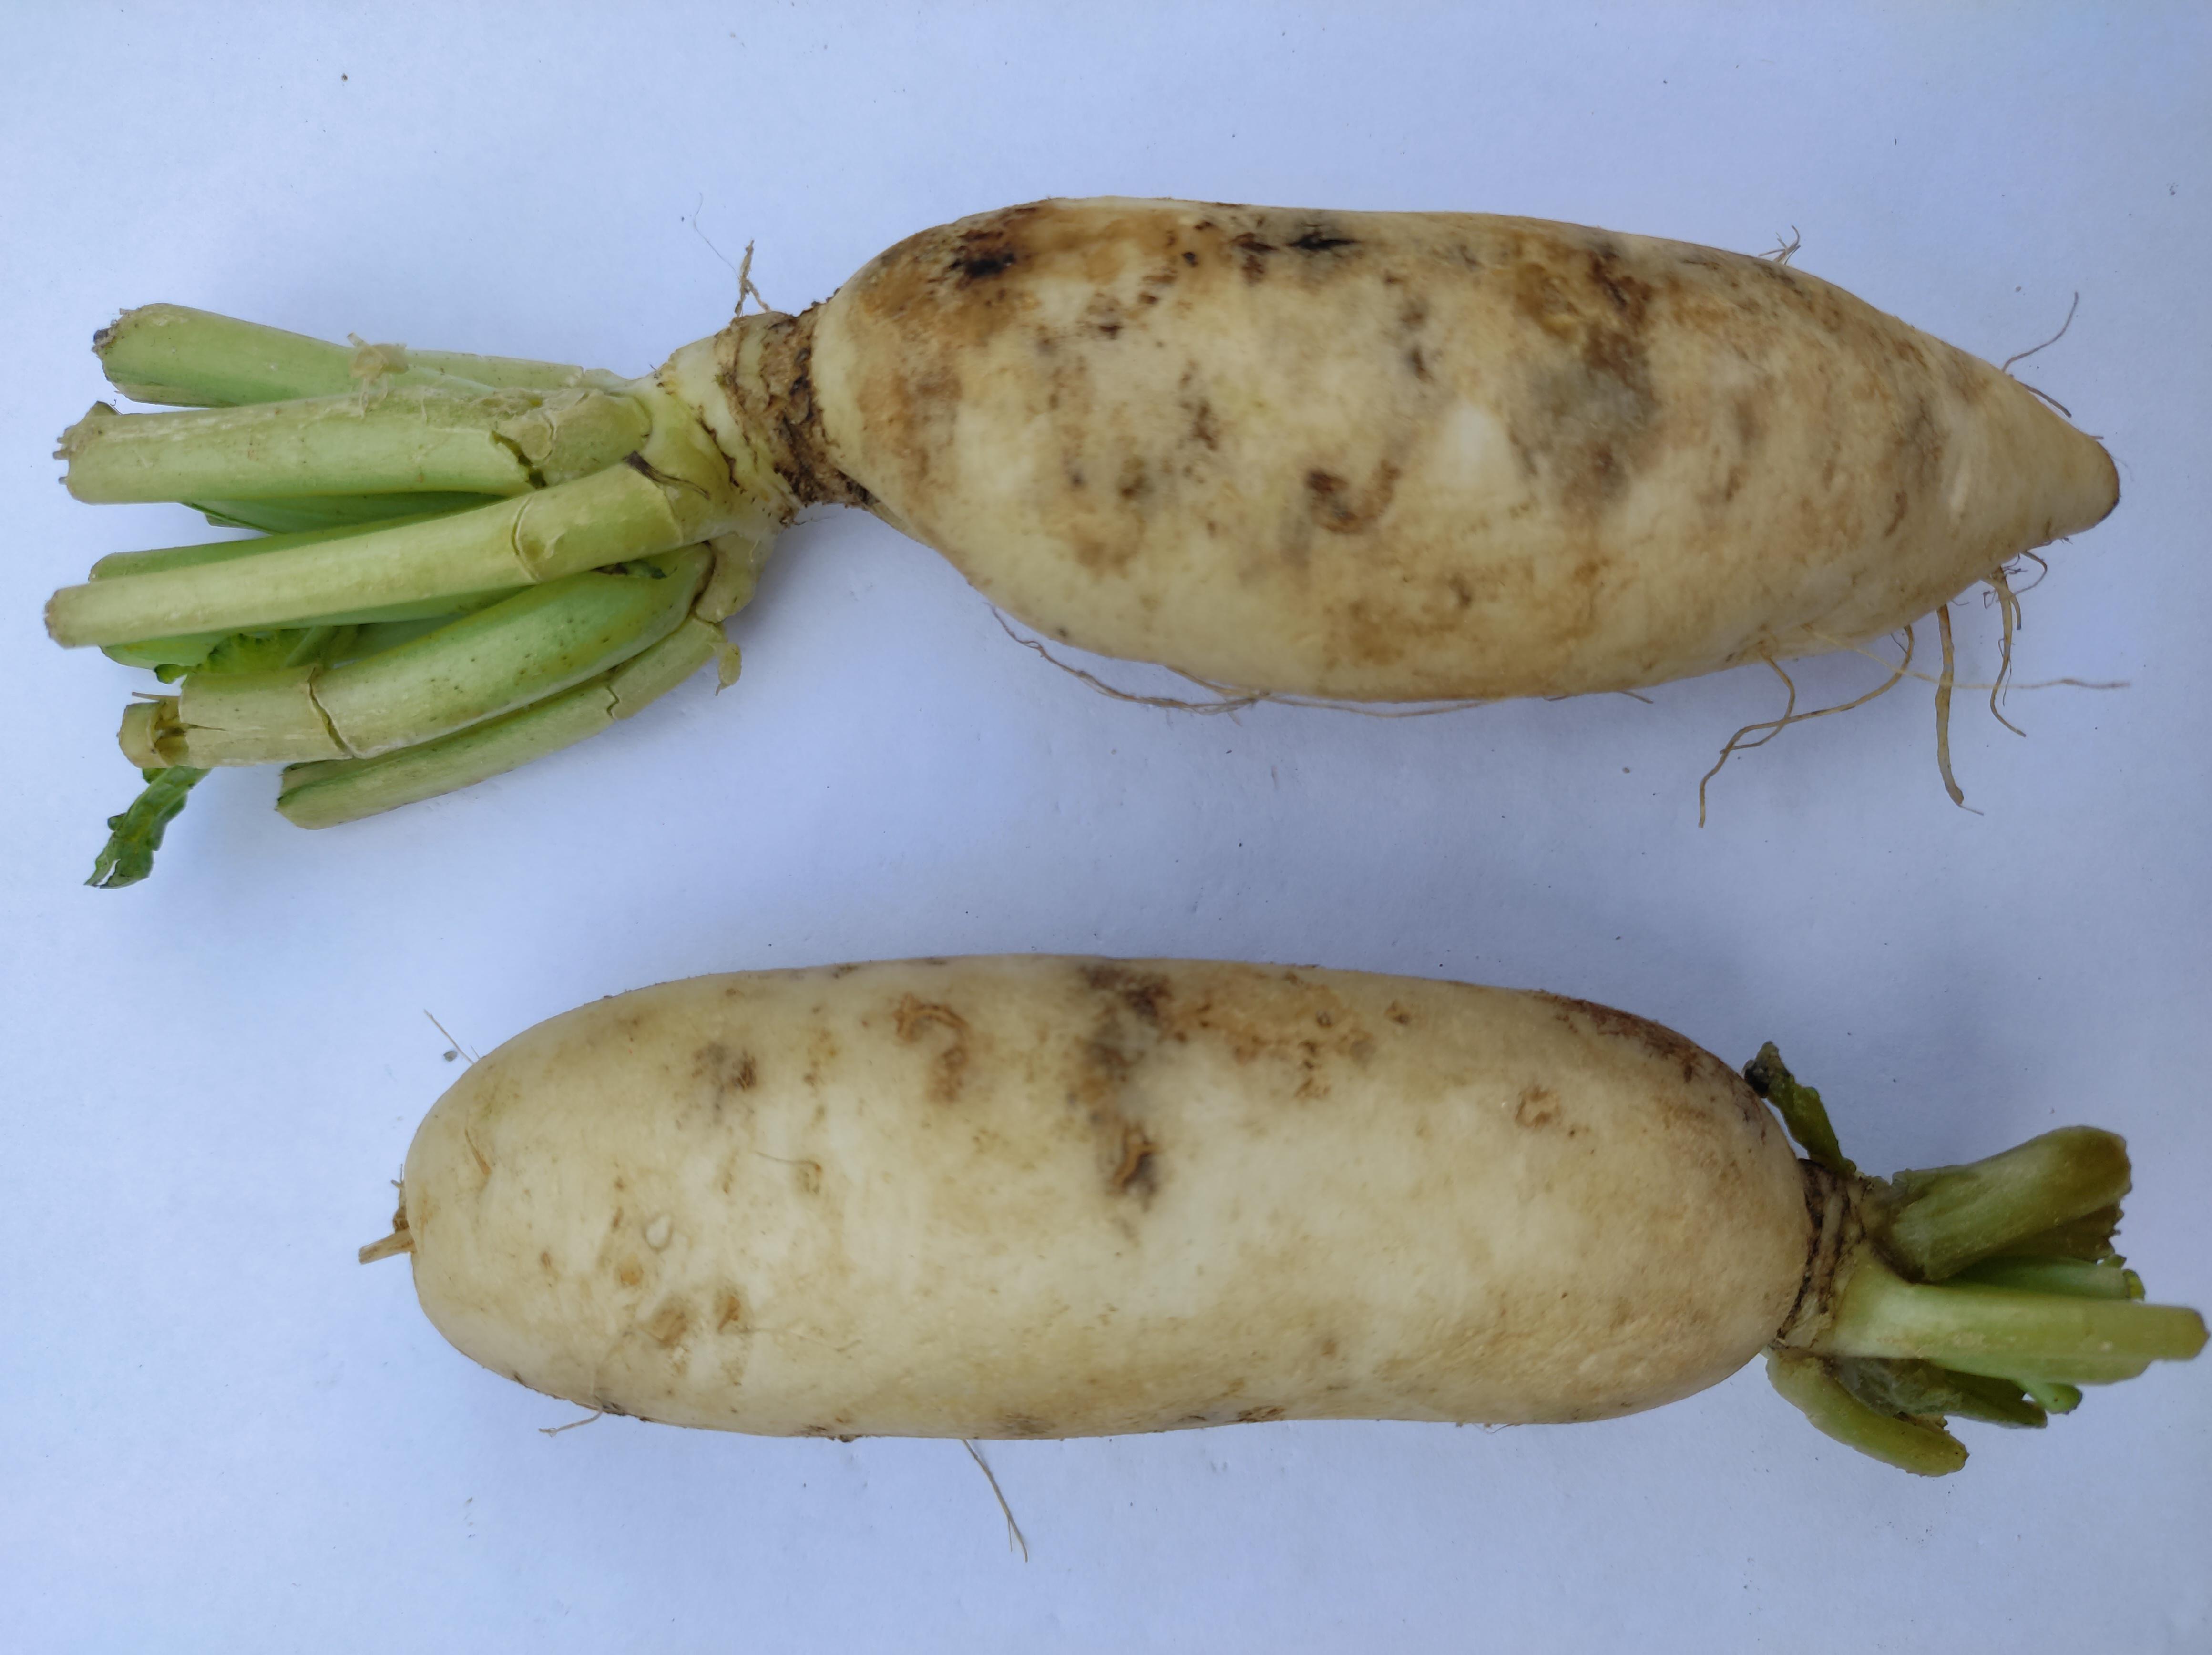
Label: Radish